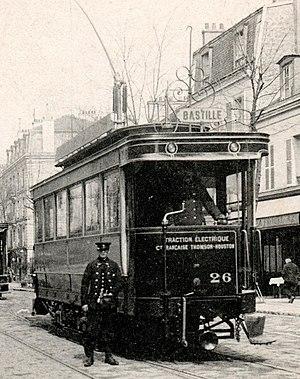
Tramway électrique Thomson-Houston réseau de la CGPT, ligne Bastille-Charenton, Collection personnelle - extrait d'une carte postale ancienne éditée par ""G.L."""
La Compagnie générale parisienne de tramways, exploitait un réseau, au Sud de Paris dans le département de la Seine. Elle succède en 1890 à la Compagnie des tramways Sud, concédée en 1873 à Mr Harding, sujet britannique. Le siège de la CGPT se trouvait 85, boulevard du Montparnasse à Paris.
La Compagnie française pour l’exploitation des procédés Thomson-Houston est une entreprise créée à Paris le 27 février 1893 comme filiale française de General Electric, en association avec la Compagnie des compteurs, pour construire et exploiter des unités de production et de transport d'électricité et des réseaux de tramways électriques.